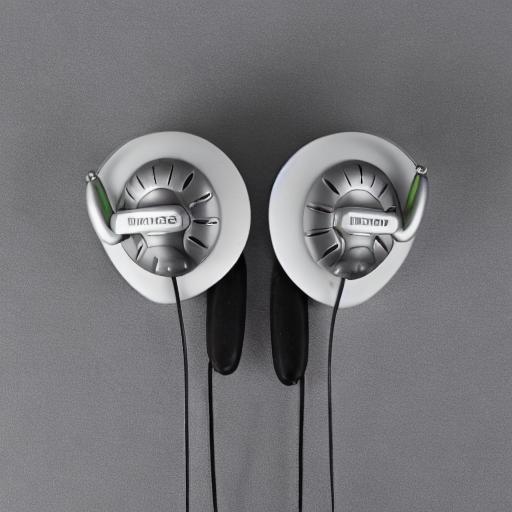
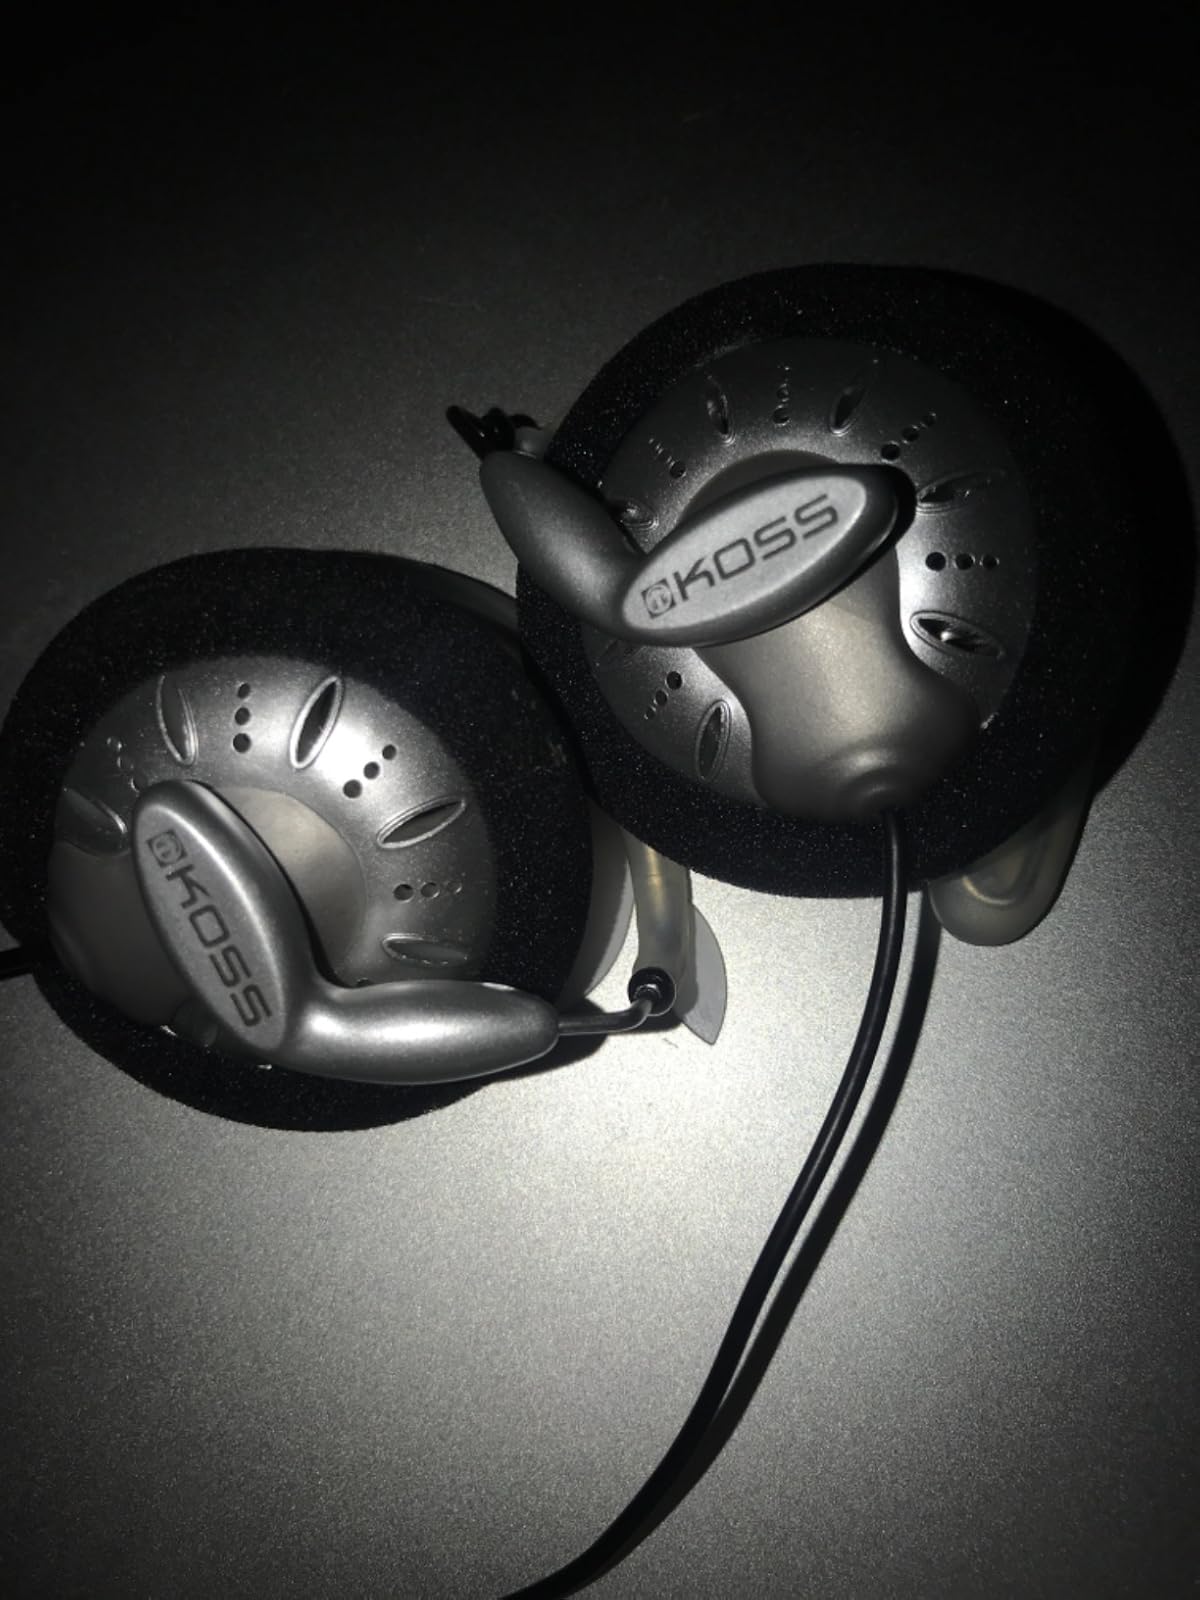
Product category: headphones
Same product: no